Protectory

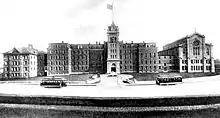
View of St. Mary's Industrial School for Boys c. early 1900s

The New York Catholic Protectory was, at one time, the largest child welfare organization in the country. By the mid 1860s, many children in New York City were the offspring of immigrants living in squalid and disease-ridden neighborhoods. Adding to the destitution was the fact that casualties of the Civil War left many women widows and their children fatherless. "The Society for the Protection of Destitute Roman Catholic Children in the City of New York" was chartered in 1863.